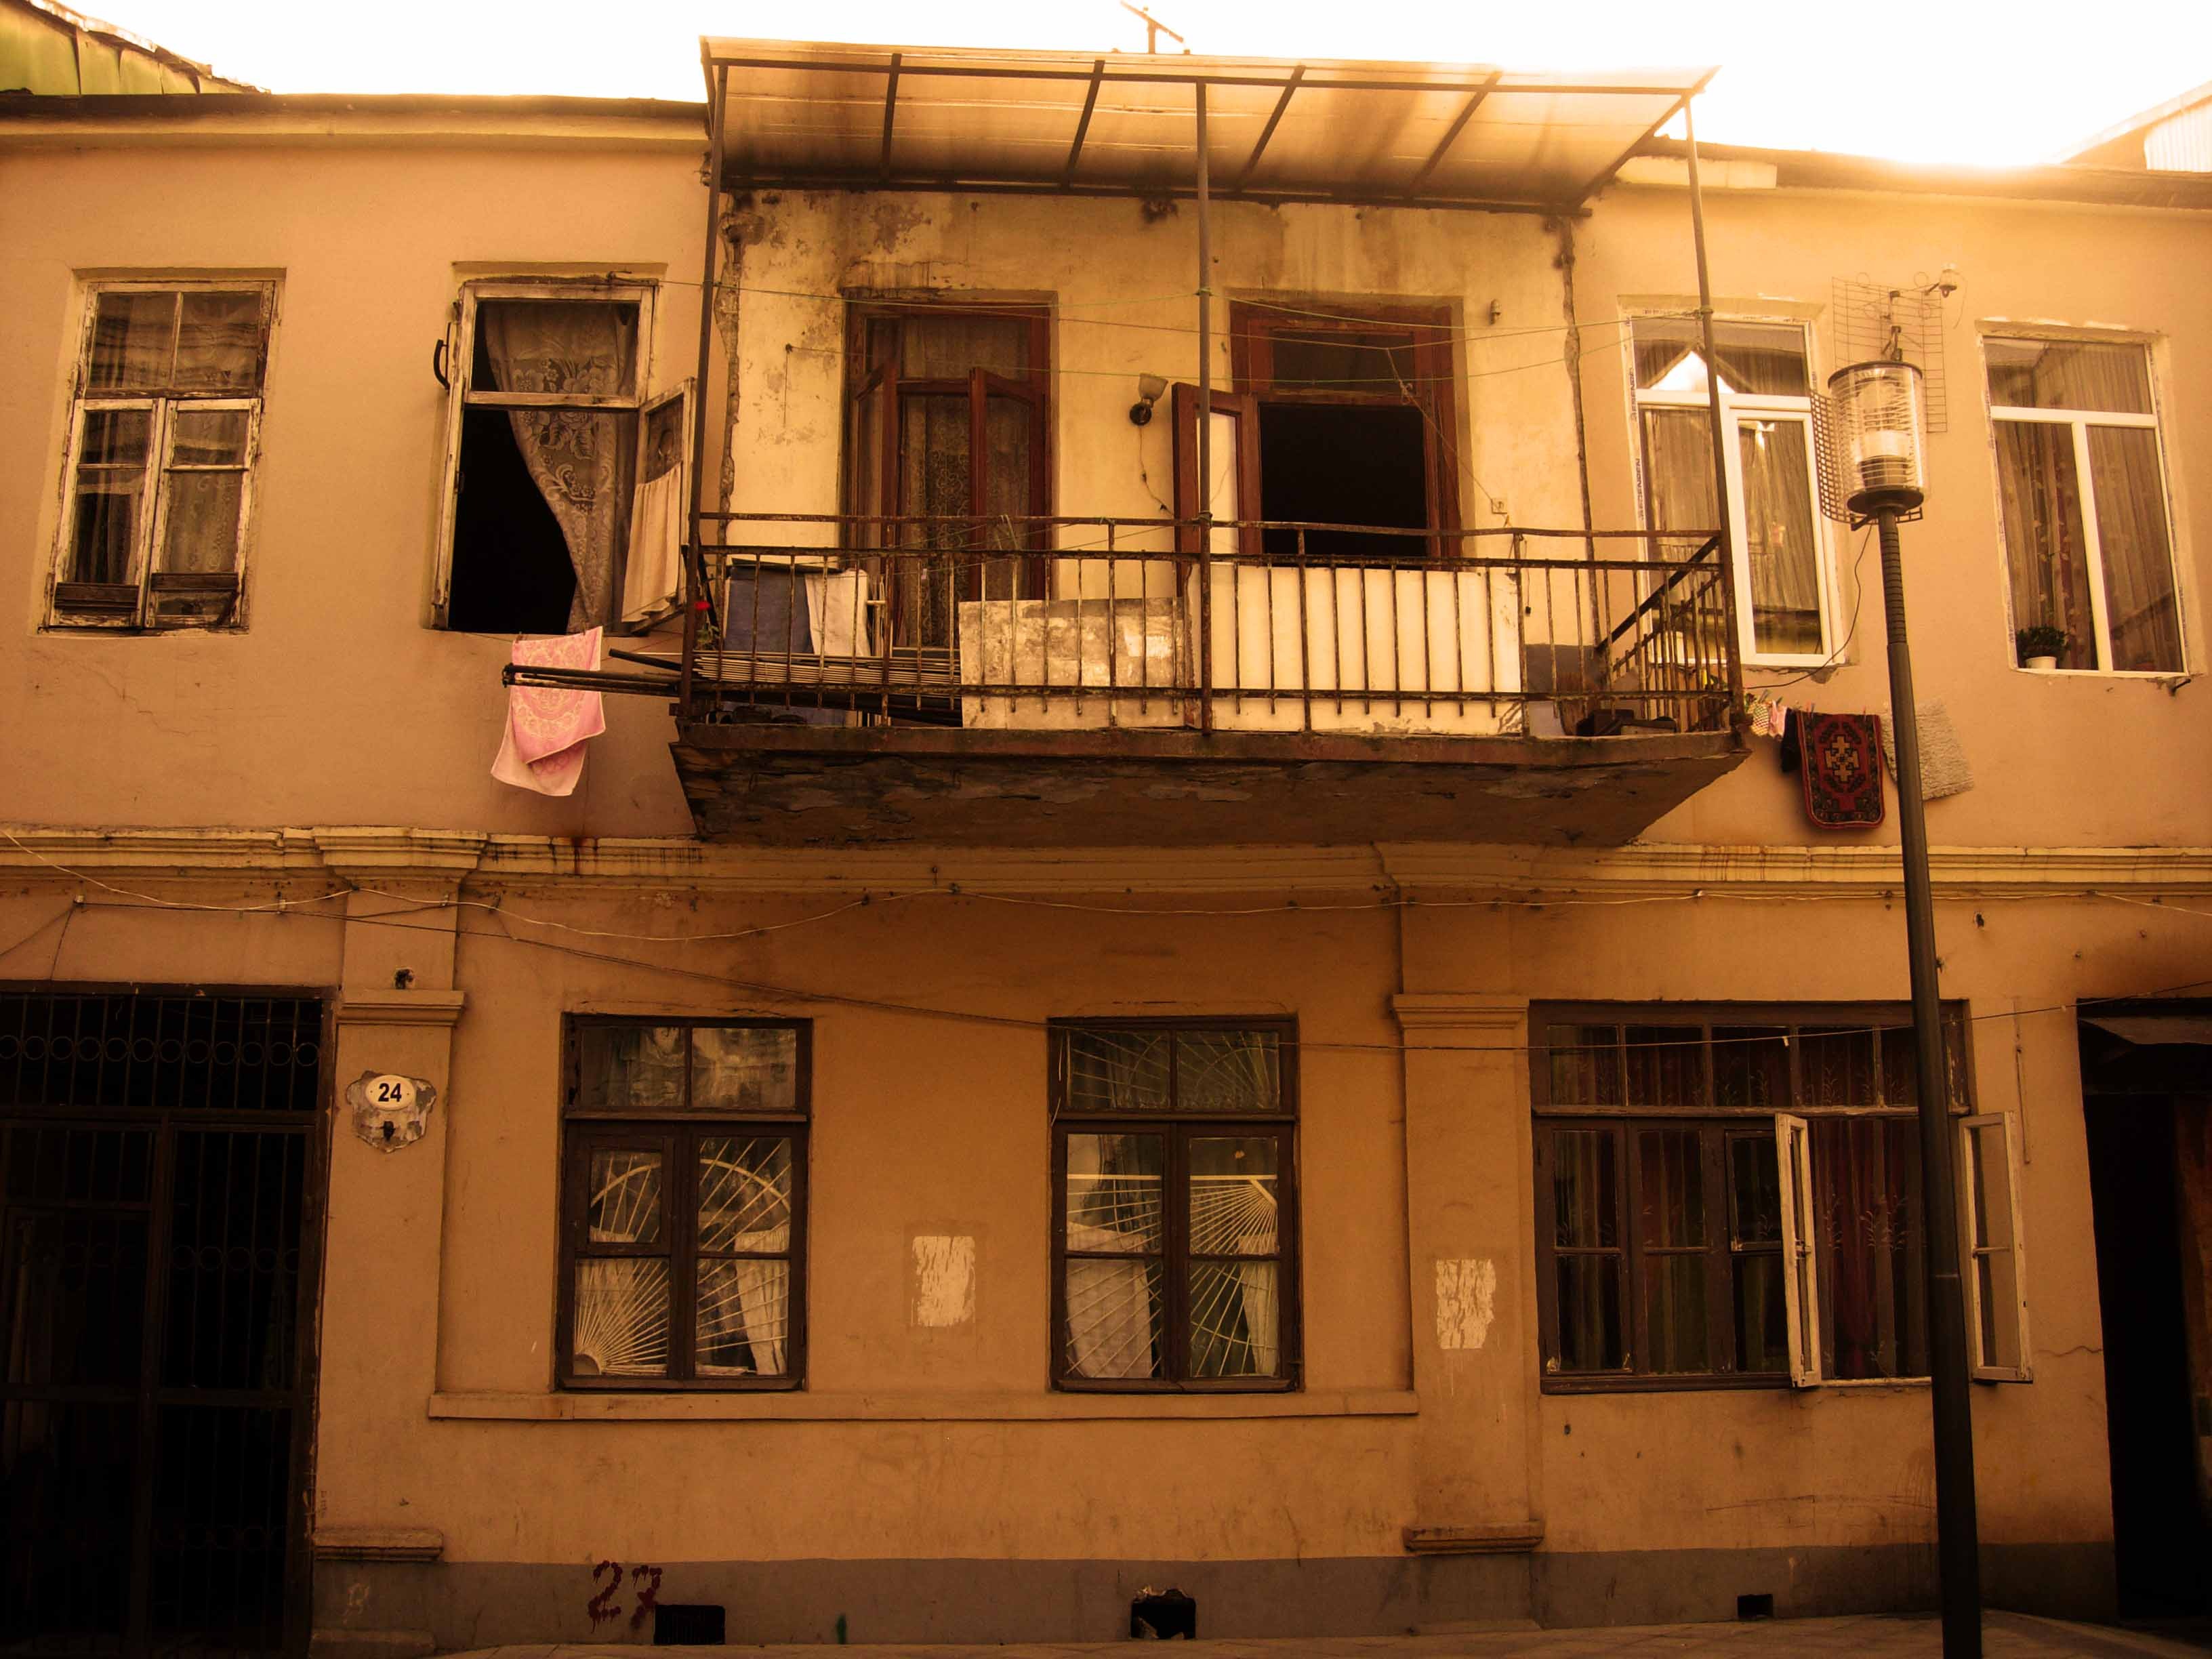
architecture, structure, wood, street, house, window, building, city, home, facade, abandoned, interior design, living, sepia, buildings, windows, homes, houses, skew, georgia, tourist attraction